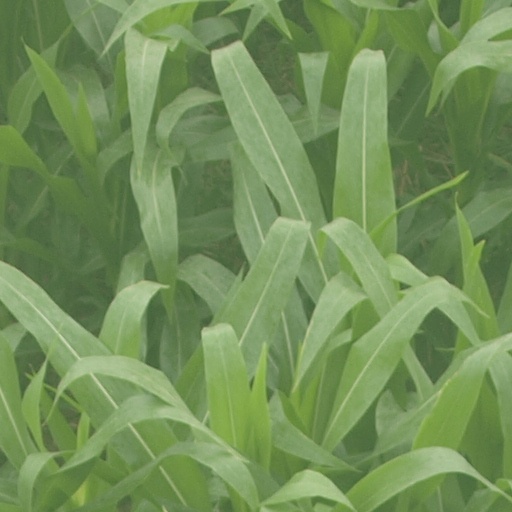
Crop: maize; corn